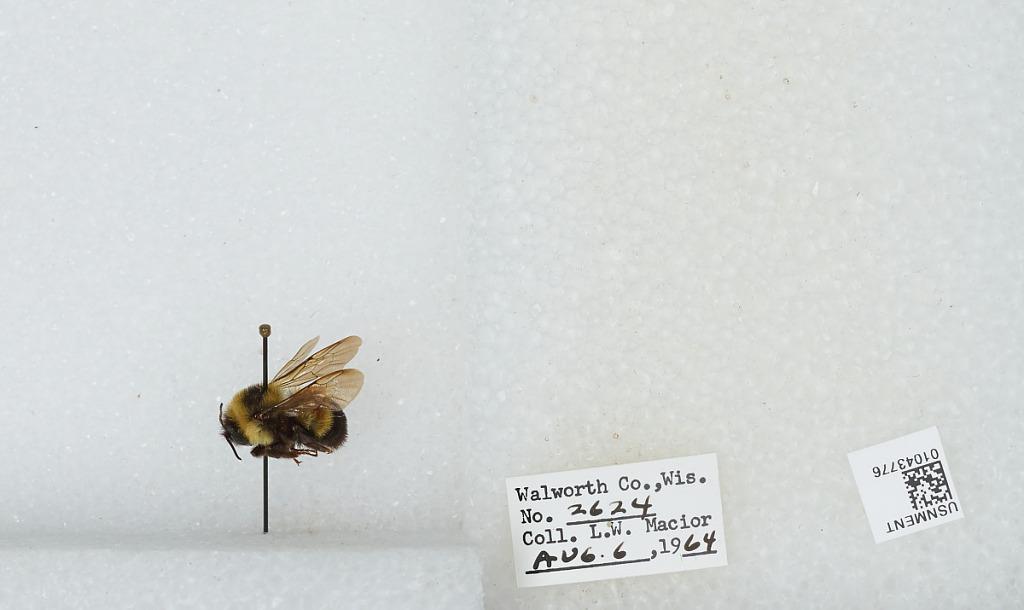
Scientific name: Bombus (Bombus) affinis Cresson
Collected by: L. Macior
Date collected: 1964-8-6
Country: United States
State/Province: Wisconsin
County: Walworth
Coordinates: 42.67, -88.54